M-10 (Michigan highway)

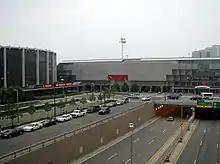
M-10 passing under Cobo Center (now Huntington Place) in 2007

M-10 starts at the corner of Jefferson Avenue and Randolph Street in Downtown Detroit, an intersection that also marks the southern end of M-3 and the western end of Business Spur I-375. This intersection is also the access to the Detroit–Windsor Tunnel between the Renaissance Center and the Old Mariners' Church. From here, M-10 runs west-southwesterly parallel to the Detroit River on Jefferson Avenue past Hart Plaza. At the intersection with Woodward Avenue, M-10 transitions onto the John C. Lodge Freeway, which runs under Huntington Place, home of the North American International Auto Show each January. The freeway turns north-northwesterly and away from the Detroit River next to the former site of Joe Louis Arena. North of this curve, M-10 forms the boundary between Downtown Detroit to the east and the Corktown neighborhood to the west. The freeway has a pair of service drives as it leaves the commercial areas near the MGM Grand Detroit and the interchange with I-75 (Fisher Freeway).